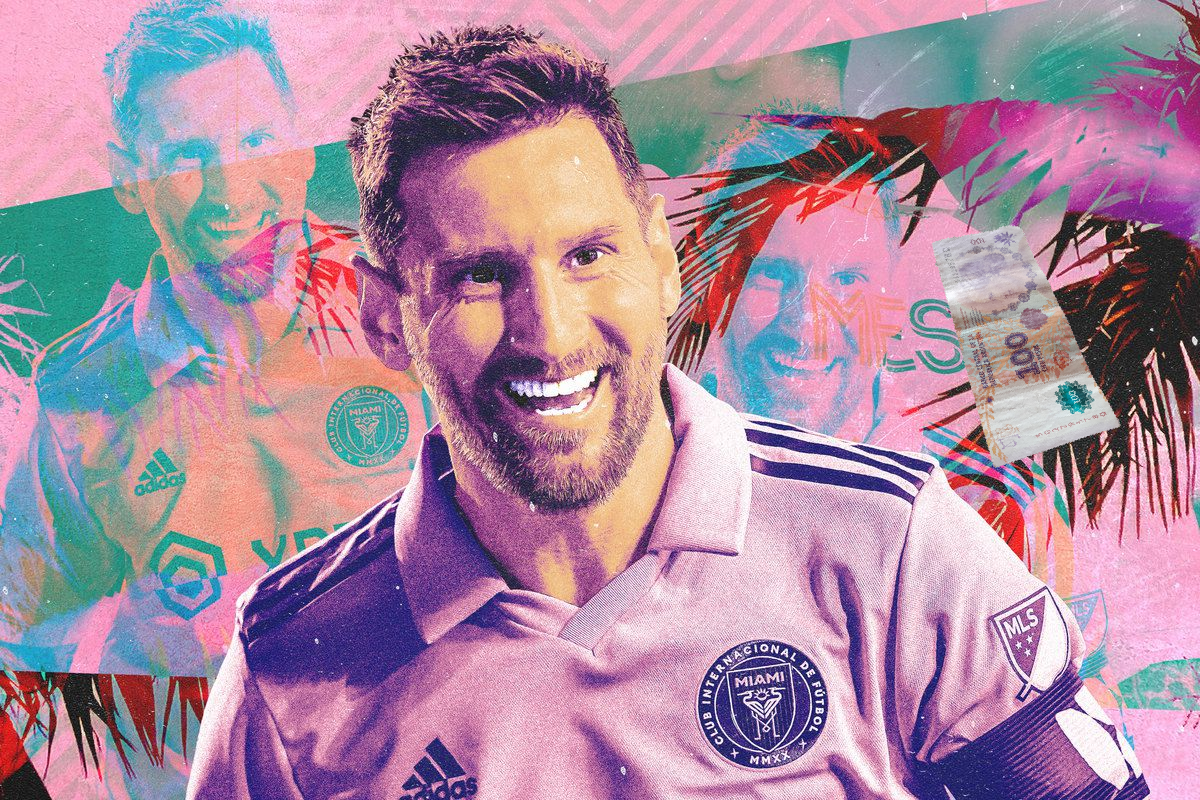
Denominación: 100